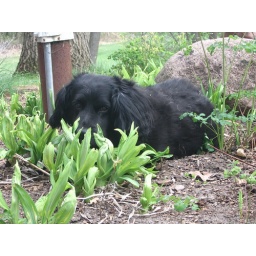
Bonzo in the the flower bed